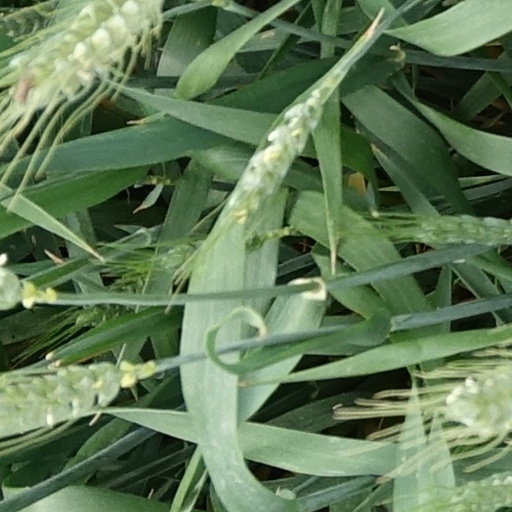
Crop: wheat